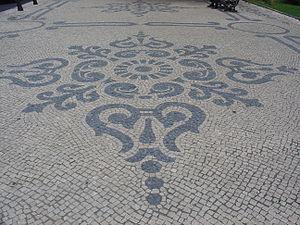
Calçada portuguesa, Lisbonne (Portugal)
Le style pombalin fut un style architectural portugais du XVIIIᵉ siècle, nommé ainsi en référence à Sebastião José de Carvalho e Melo, premier marquis de Pombal, qui joua un rôle dans la reconstruction de Lisbonne après le tremblement de terre de 1755. Pombal supervisa les plans établis par les ingénieurs militaires Manuel da Maia, Eugénio dos Santos et Elias Sebastian Pope. La nouvelle ville reçut un plan d'urbanisme en grille où la chaussée et les trottoirs des rues sont fixés à douze mètres de large. À l'emplacement du palais royal initialement prévu fut finalement aménagé la Praça do Comércio qui, avec la place de Rossio, définit les limites de la nouvelle ville. Maia et Santos ont aussi défini les formes des façades qui bordaient les rues, conçues sur un système de hiérarchies dans lequel la taille et les détails des bâtiments sont prédéterminés par l'importance de la rue dans laquelle ils sont situés.